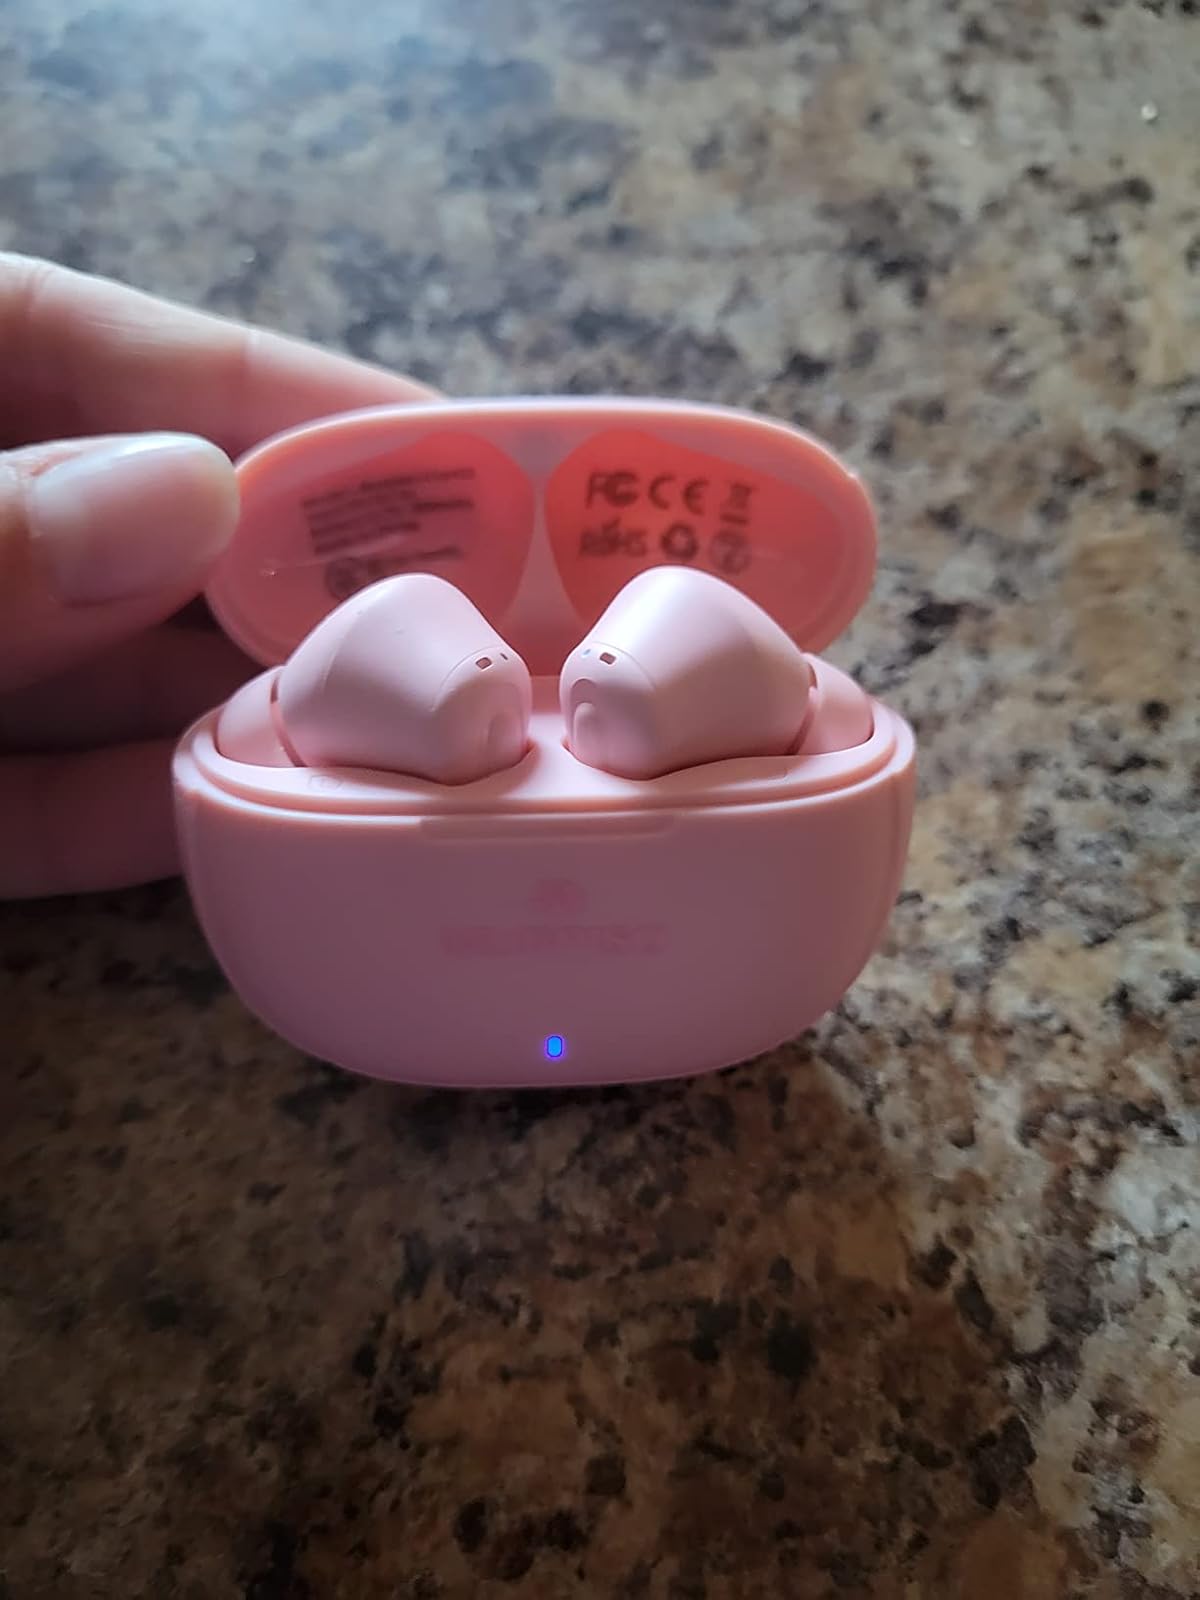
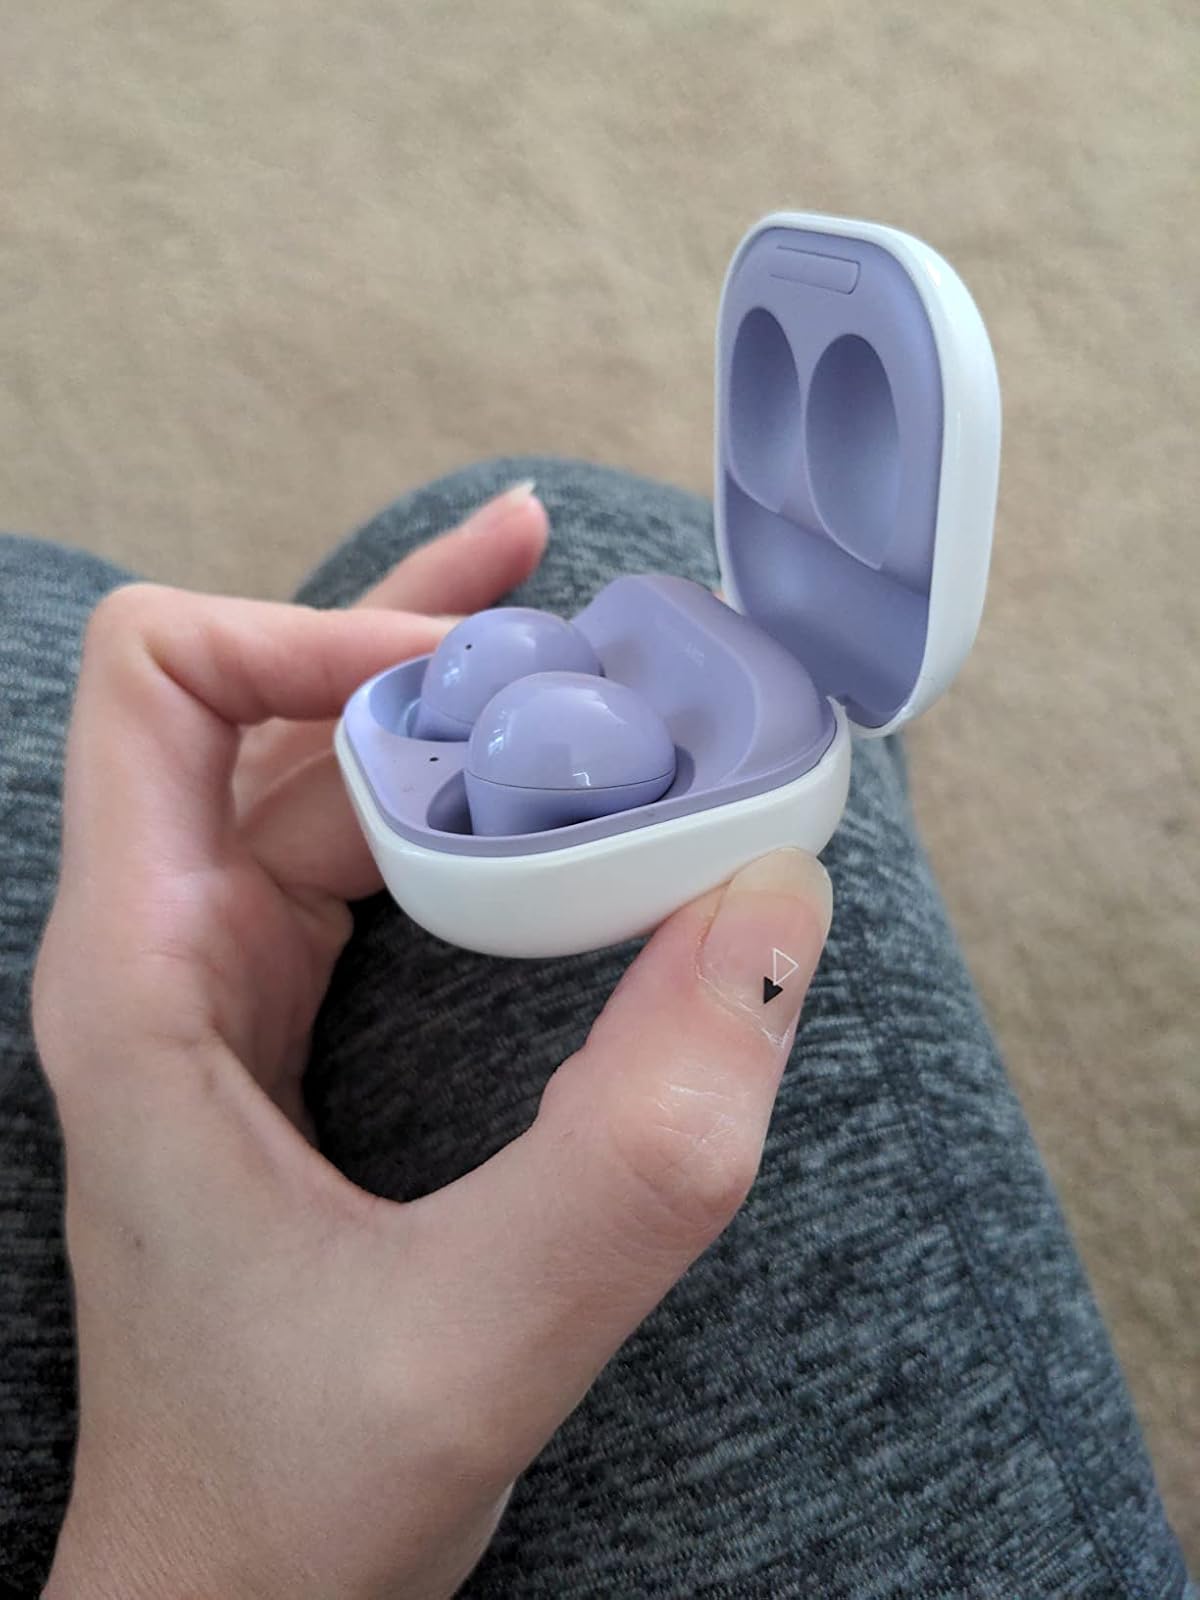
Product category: earbuds
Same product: no